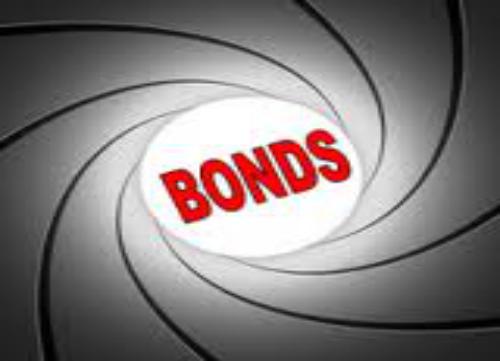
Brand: Bonds
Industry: Clothes